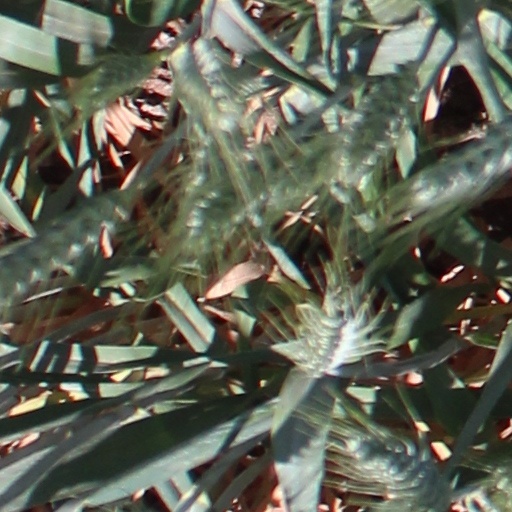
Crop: wheat